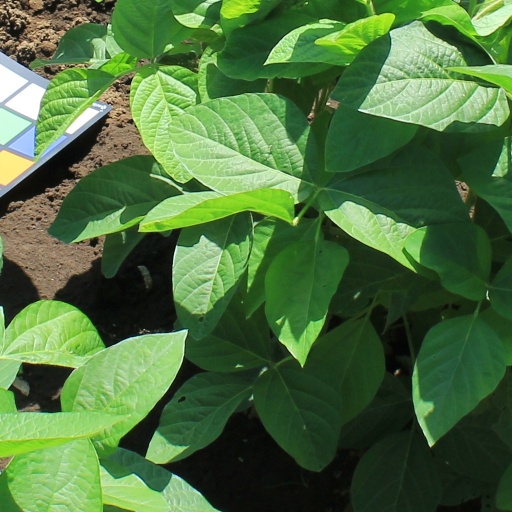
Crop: soybean